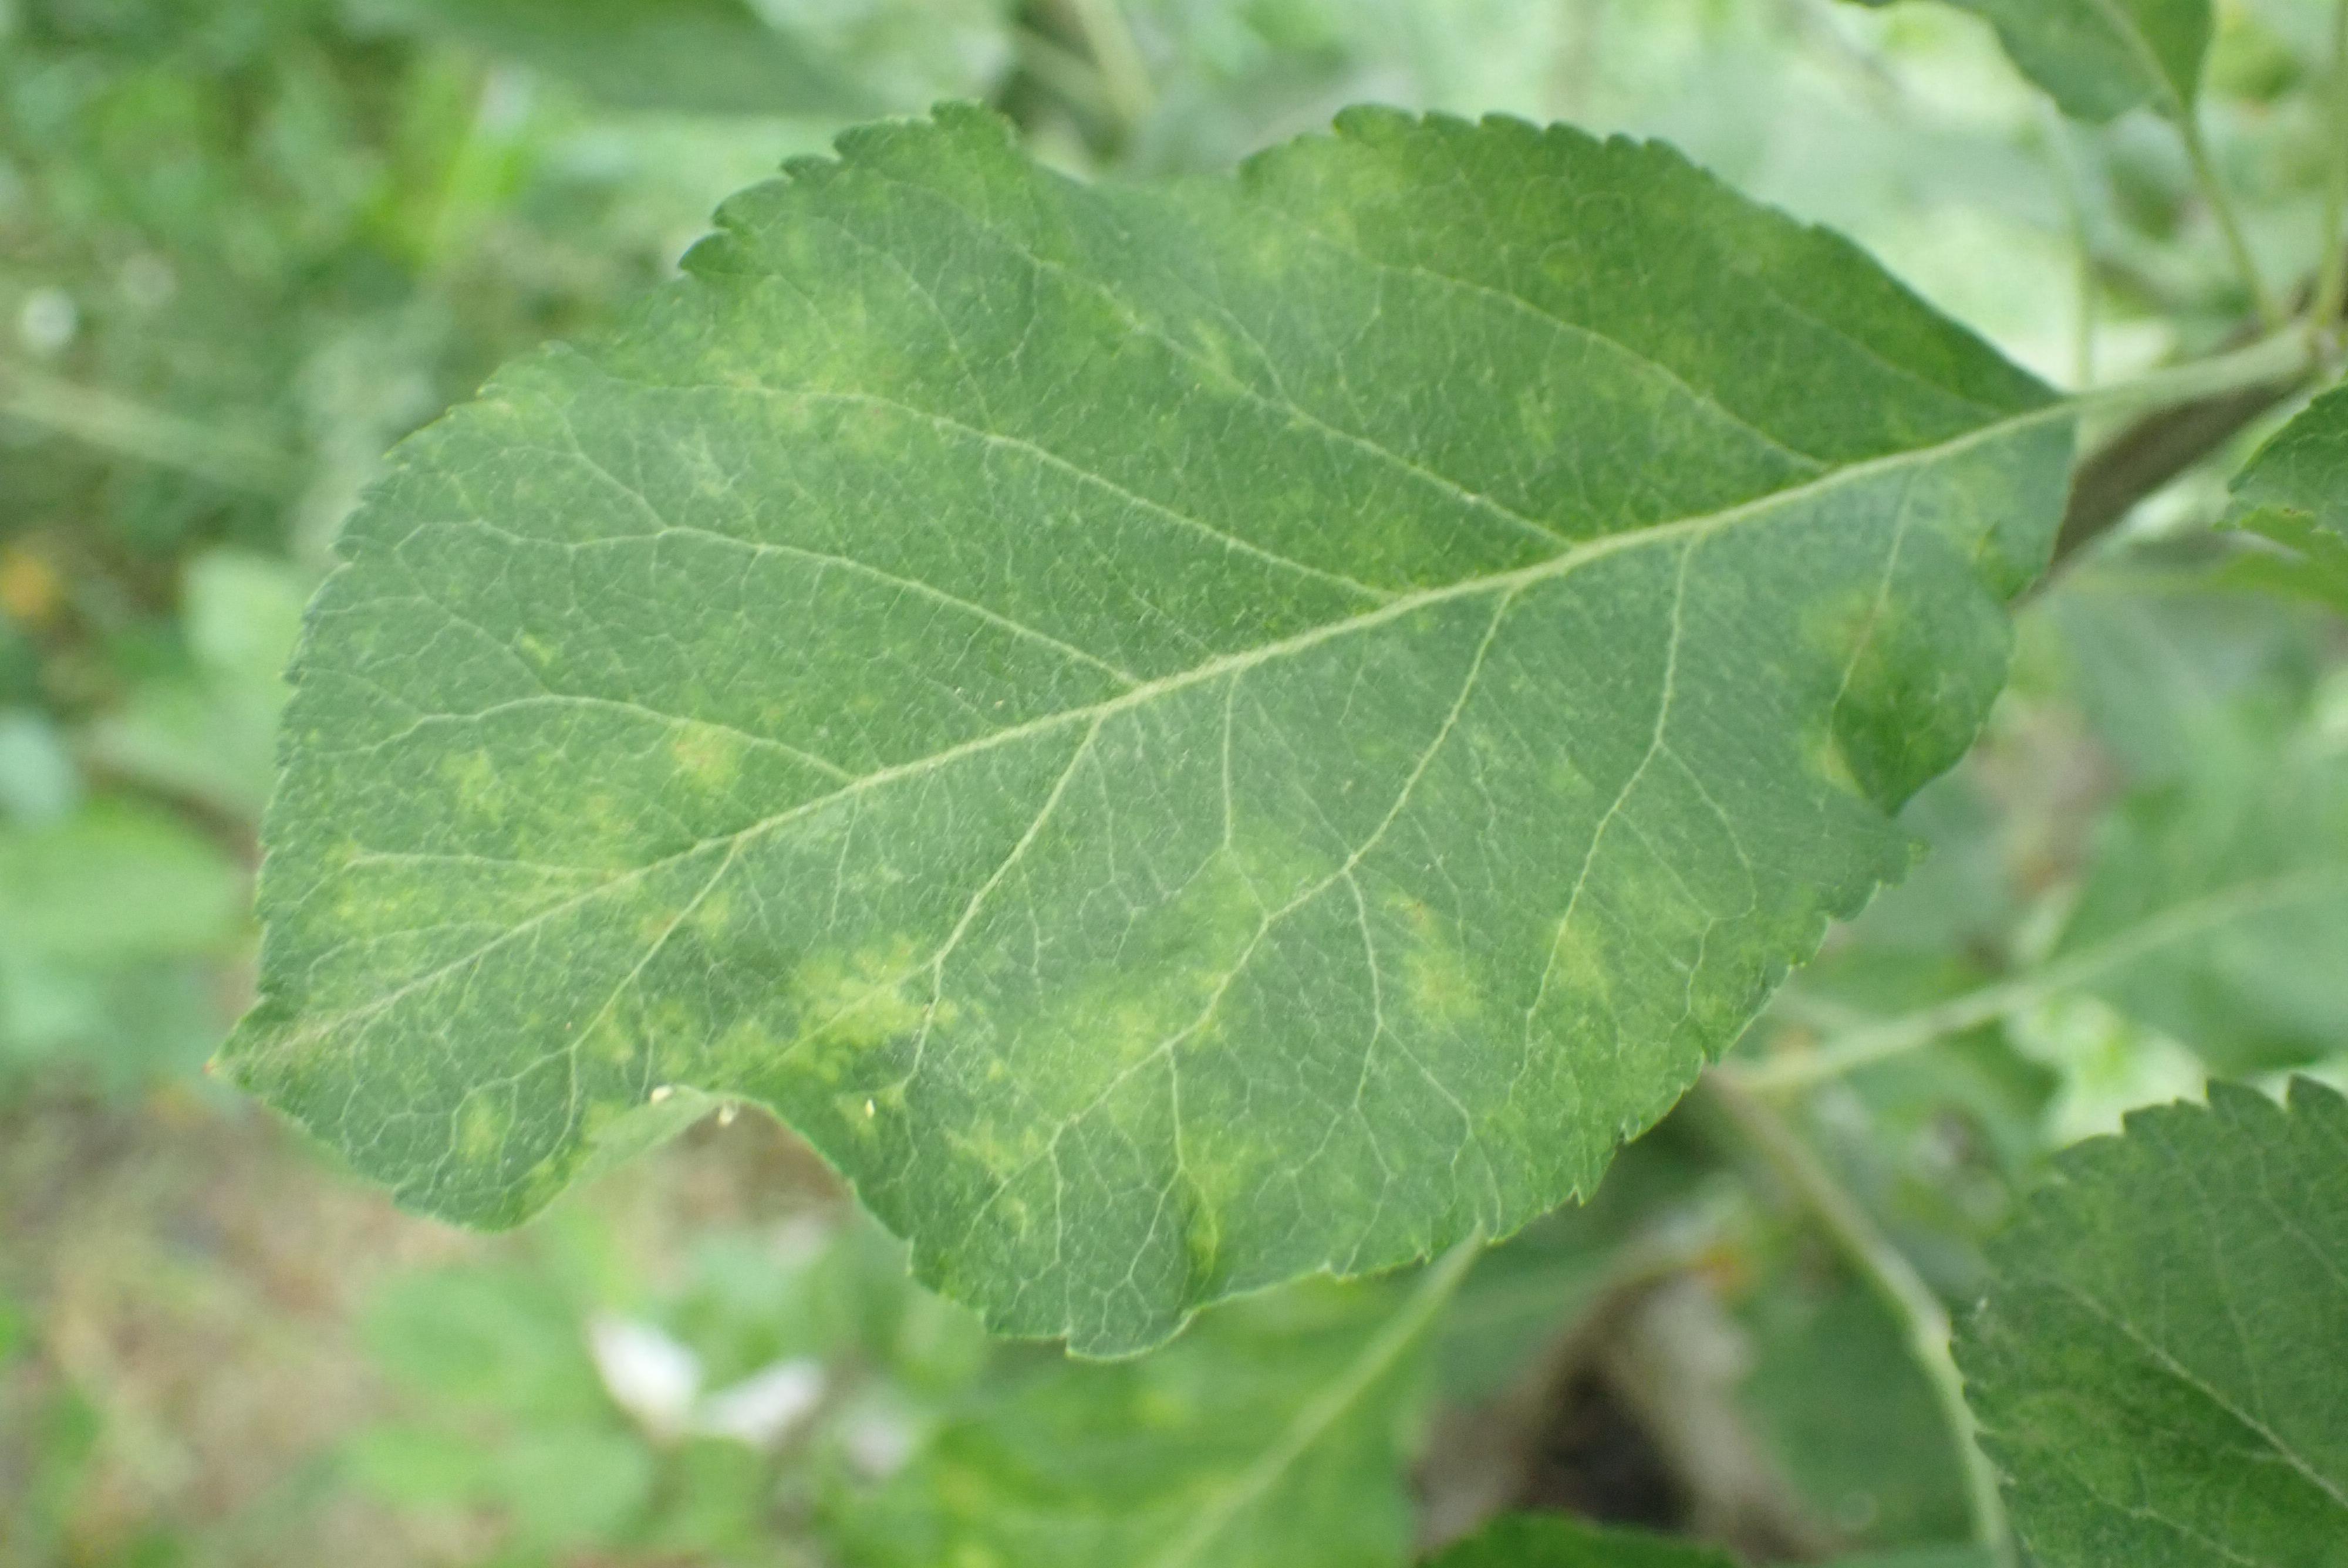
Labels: scab